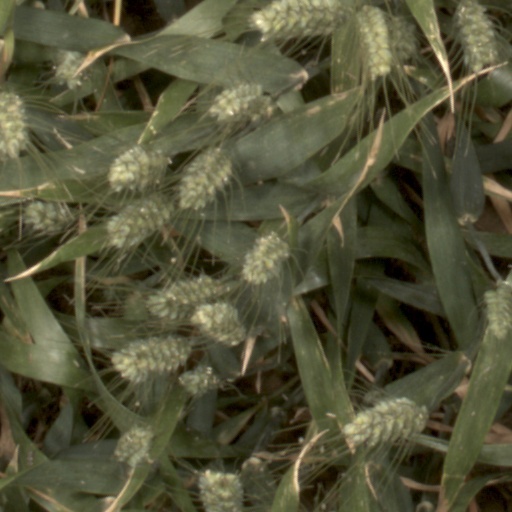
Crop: wheat